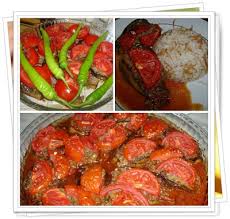
Yemek: karniyarik